Venkata Padmanabhan

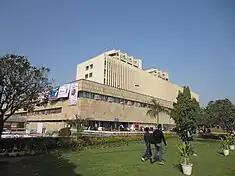
IIT Delhi

Padmanabhan did his graduate studies in computer Science and Engineering at the Indian Institute of Technology, Delhi and after earning a BTech in 1993, he pursued his higher studies at University of California, Berkeley from where he secured a master's degree (MS) under the guidance of Domenico Ferrari in 1995 and a PhD, advised by Randy Katz in 1998. With Katz, he worked on Web Data Transport and his thesis, "Addressing the Challenges of Web Data Transport". Starting his career at the Redmond station of Microsoft, he served there for over 8 years before returning to India as the principal researcher at Microsoft India and heads the Mobility, Networks and Systems group, which he founded in 2007.